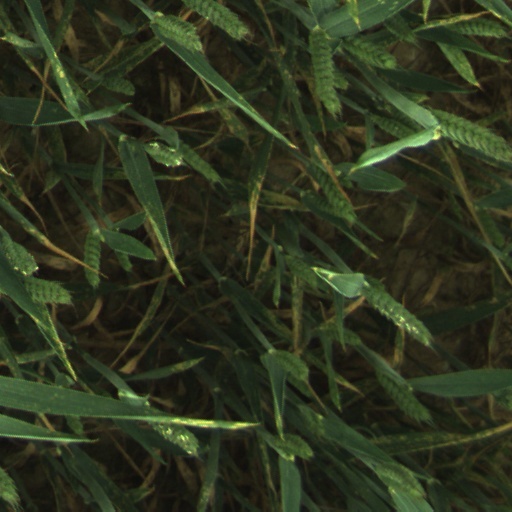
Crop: wheat